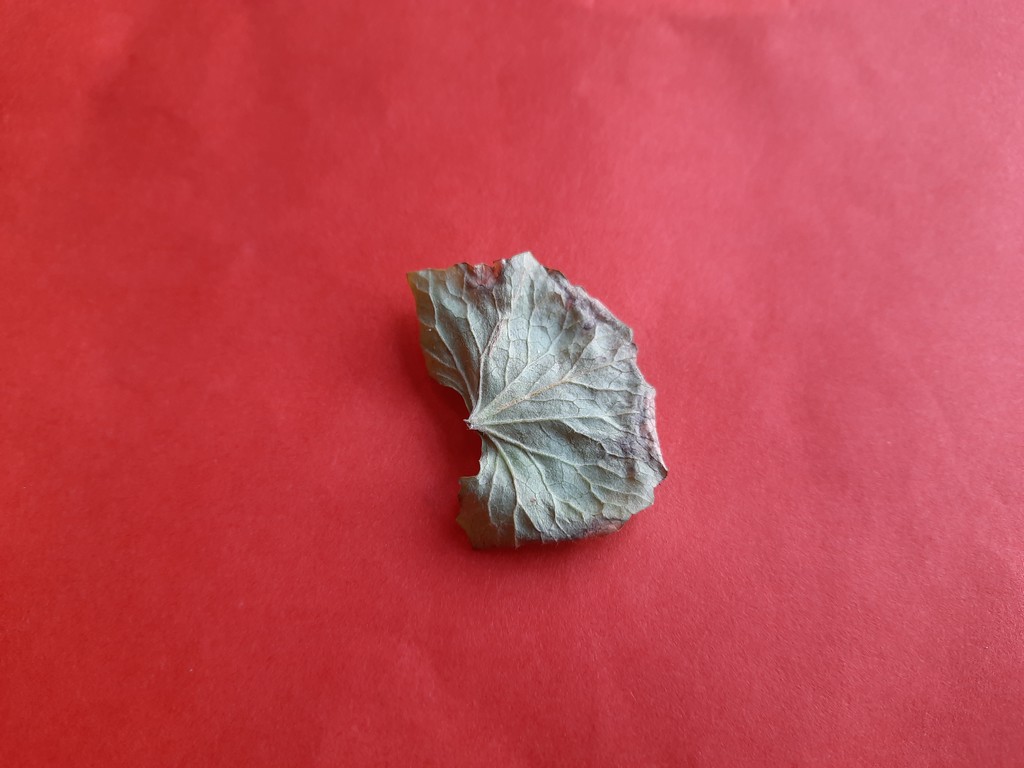
Label: Dried